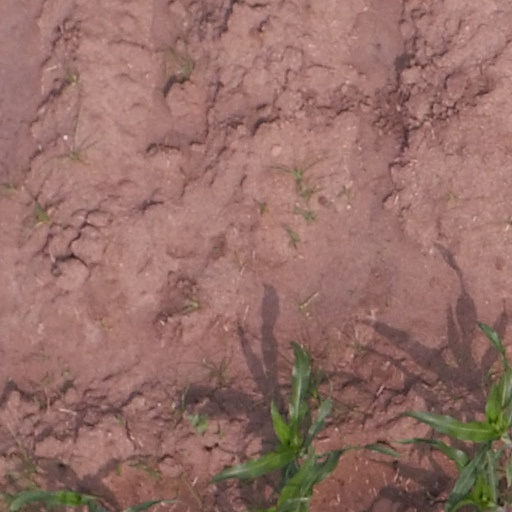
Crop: maize; corn